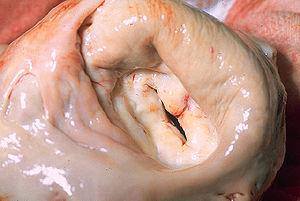
Le rétrécissement mitral est une maladie de l'appareil circulatoire caractérisée par un obstacle à l'écoulement du sang à travers la valve mitrale pendant la diastole, dû à l'épaississement du tissu valvulaire.